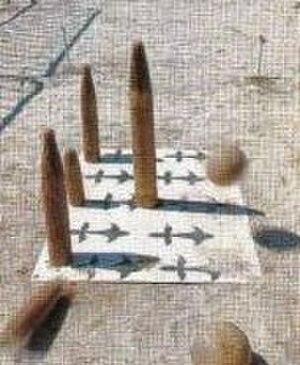
Killhou koz.
Les jeux traditionnels de Bretagne sont des jeux sportifs de tradition culturelle qui avaient pour but d'affirmer la force, la puissance, la résistance ou l'adresse des protagonistes. Certains jeux sont attestés depuis le Moyen Âge, d'autres ont disparu et tentent de renaître. Ils opposaient des paroisses entre elles ou des corporations. Les pardons étaient l'occasion de se valoriser et attiraient les compétiteurs. Comme généralement en Europe, la plupart des participants étaient des hommes.
Le kilhou koz est un jeu de quilles breton, surtout joué dans le Sud Finistère et dans la partie ouest du Morbihan.
Le Kilhoù Koz Bro Bagan ou jeu de quilles An Alez Round est un jeu de quille pratiqué à Guissény et Plouguernau dans le Pays pagan, dans le Finistère, en Bretagne.